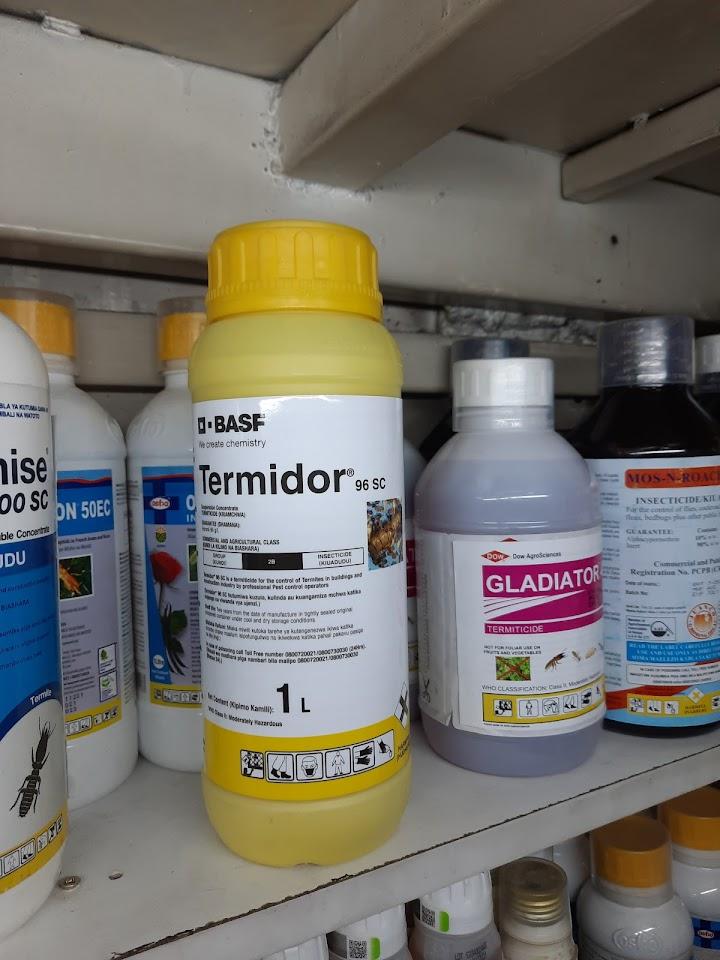
Rafu iliyojaa chupa za kemikali mbalimbali, zikiwemo dawa za kudhibiti magonjwa kadha wa kadha na vijidudu katika duka la pembejeo za kiliimo na dawa za magonjwa ya wanyama.